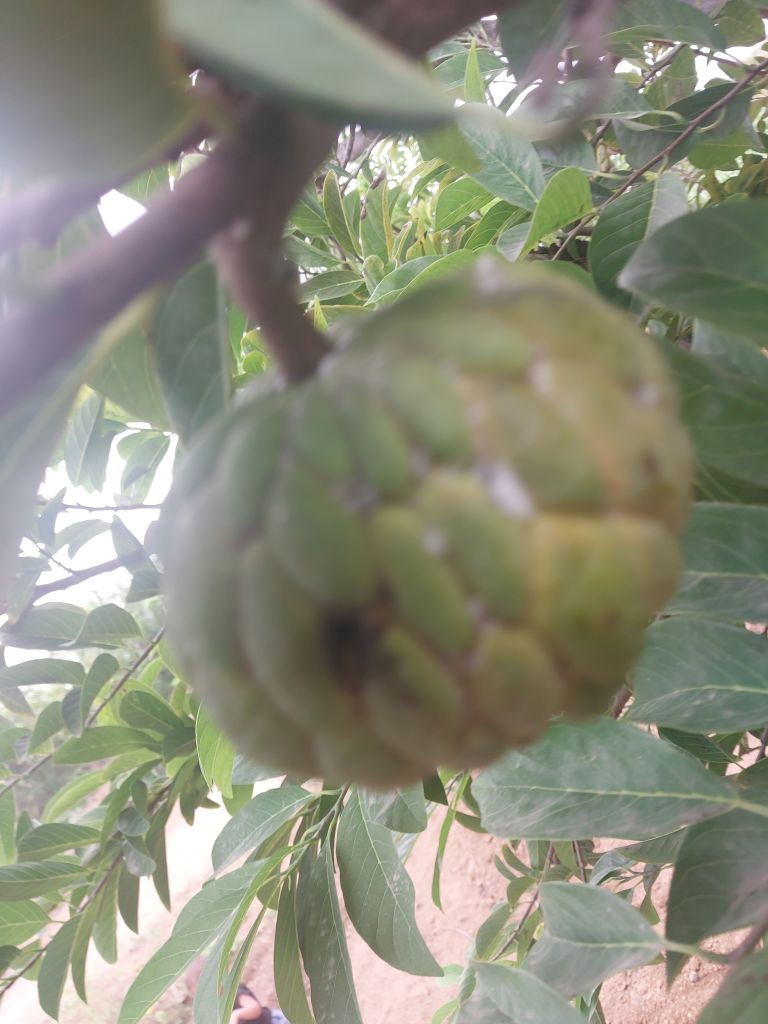
Disease label: Athracnose